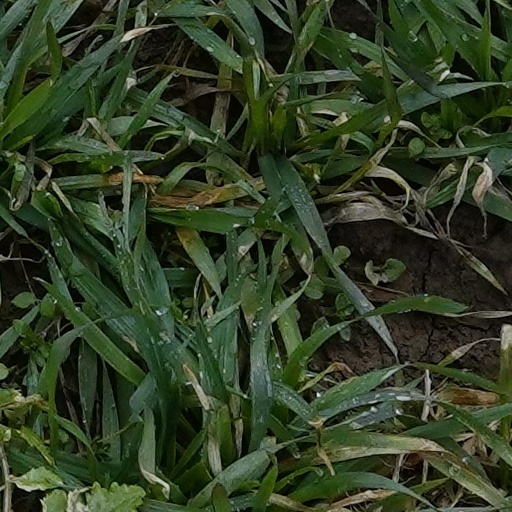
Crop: wheat